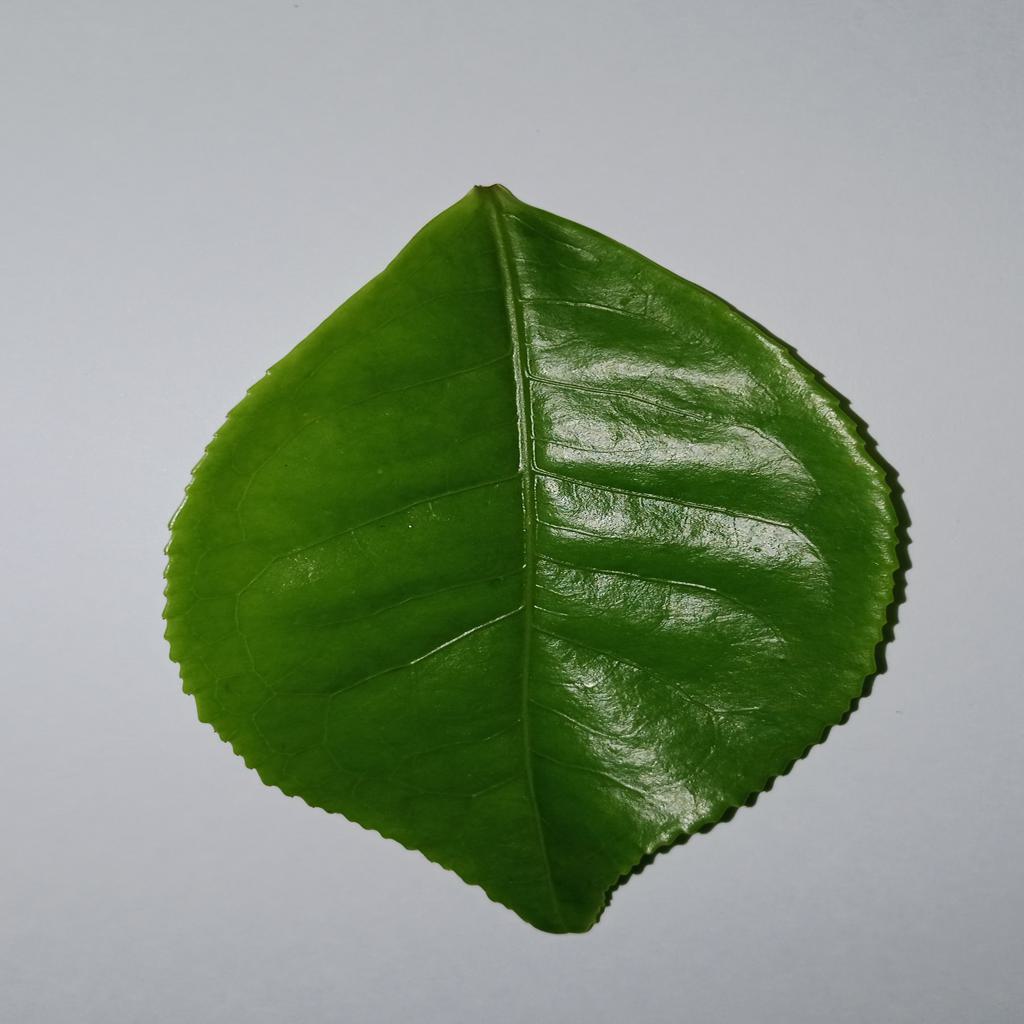
Label: Healthy